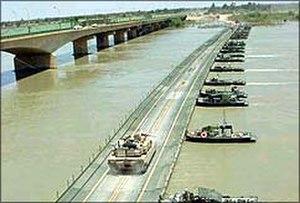
L'United States Army souvent abrégée en U.S. Army est l’armée de terre des États-Unis. Elle est l'une des six branches des Forces armées des États-Unis.
Les équipes de pontonniers sont des unités du génie militaire chargées de mettre en place, sur des cours d'eau, des ponts afin de permettre le franchissement de ceux-ci par les armées.